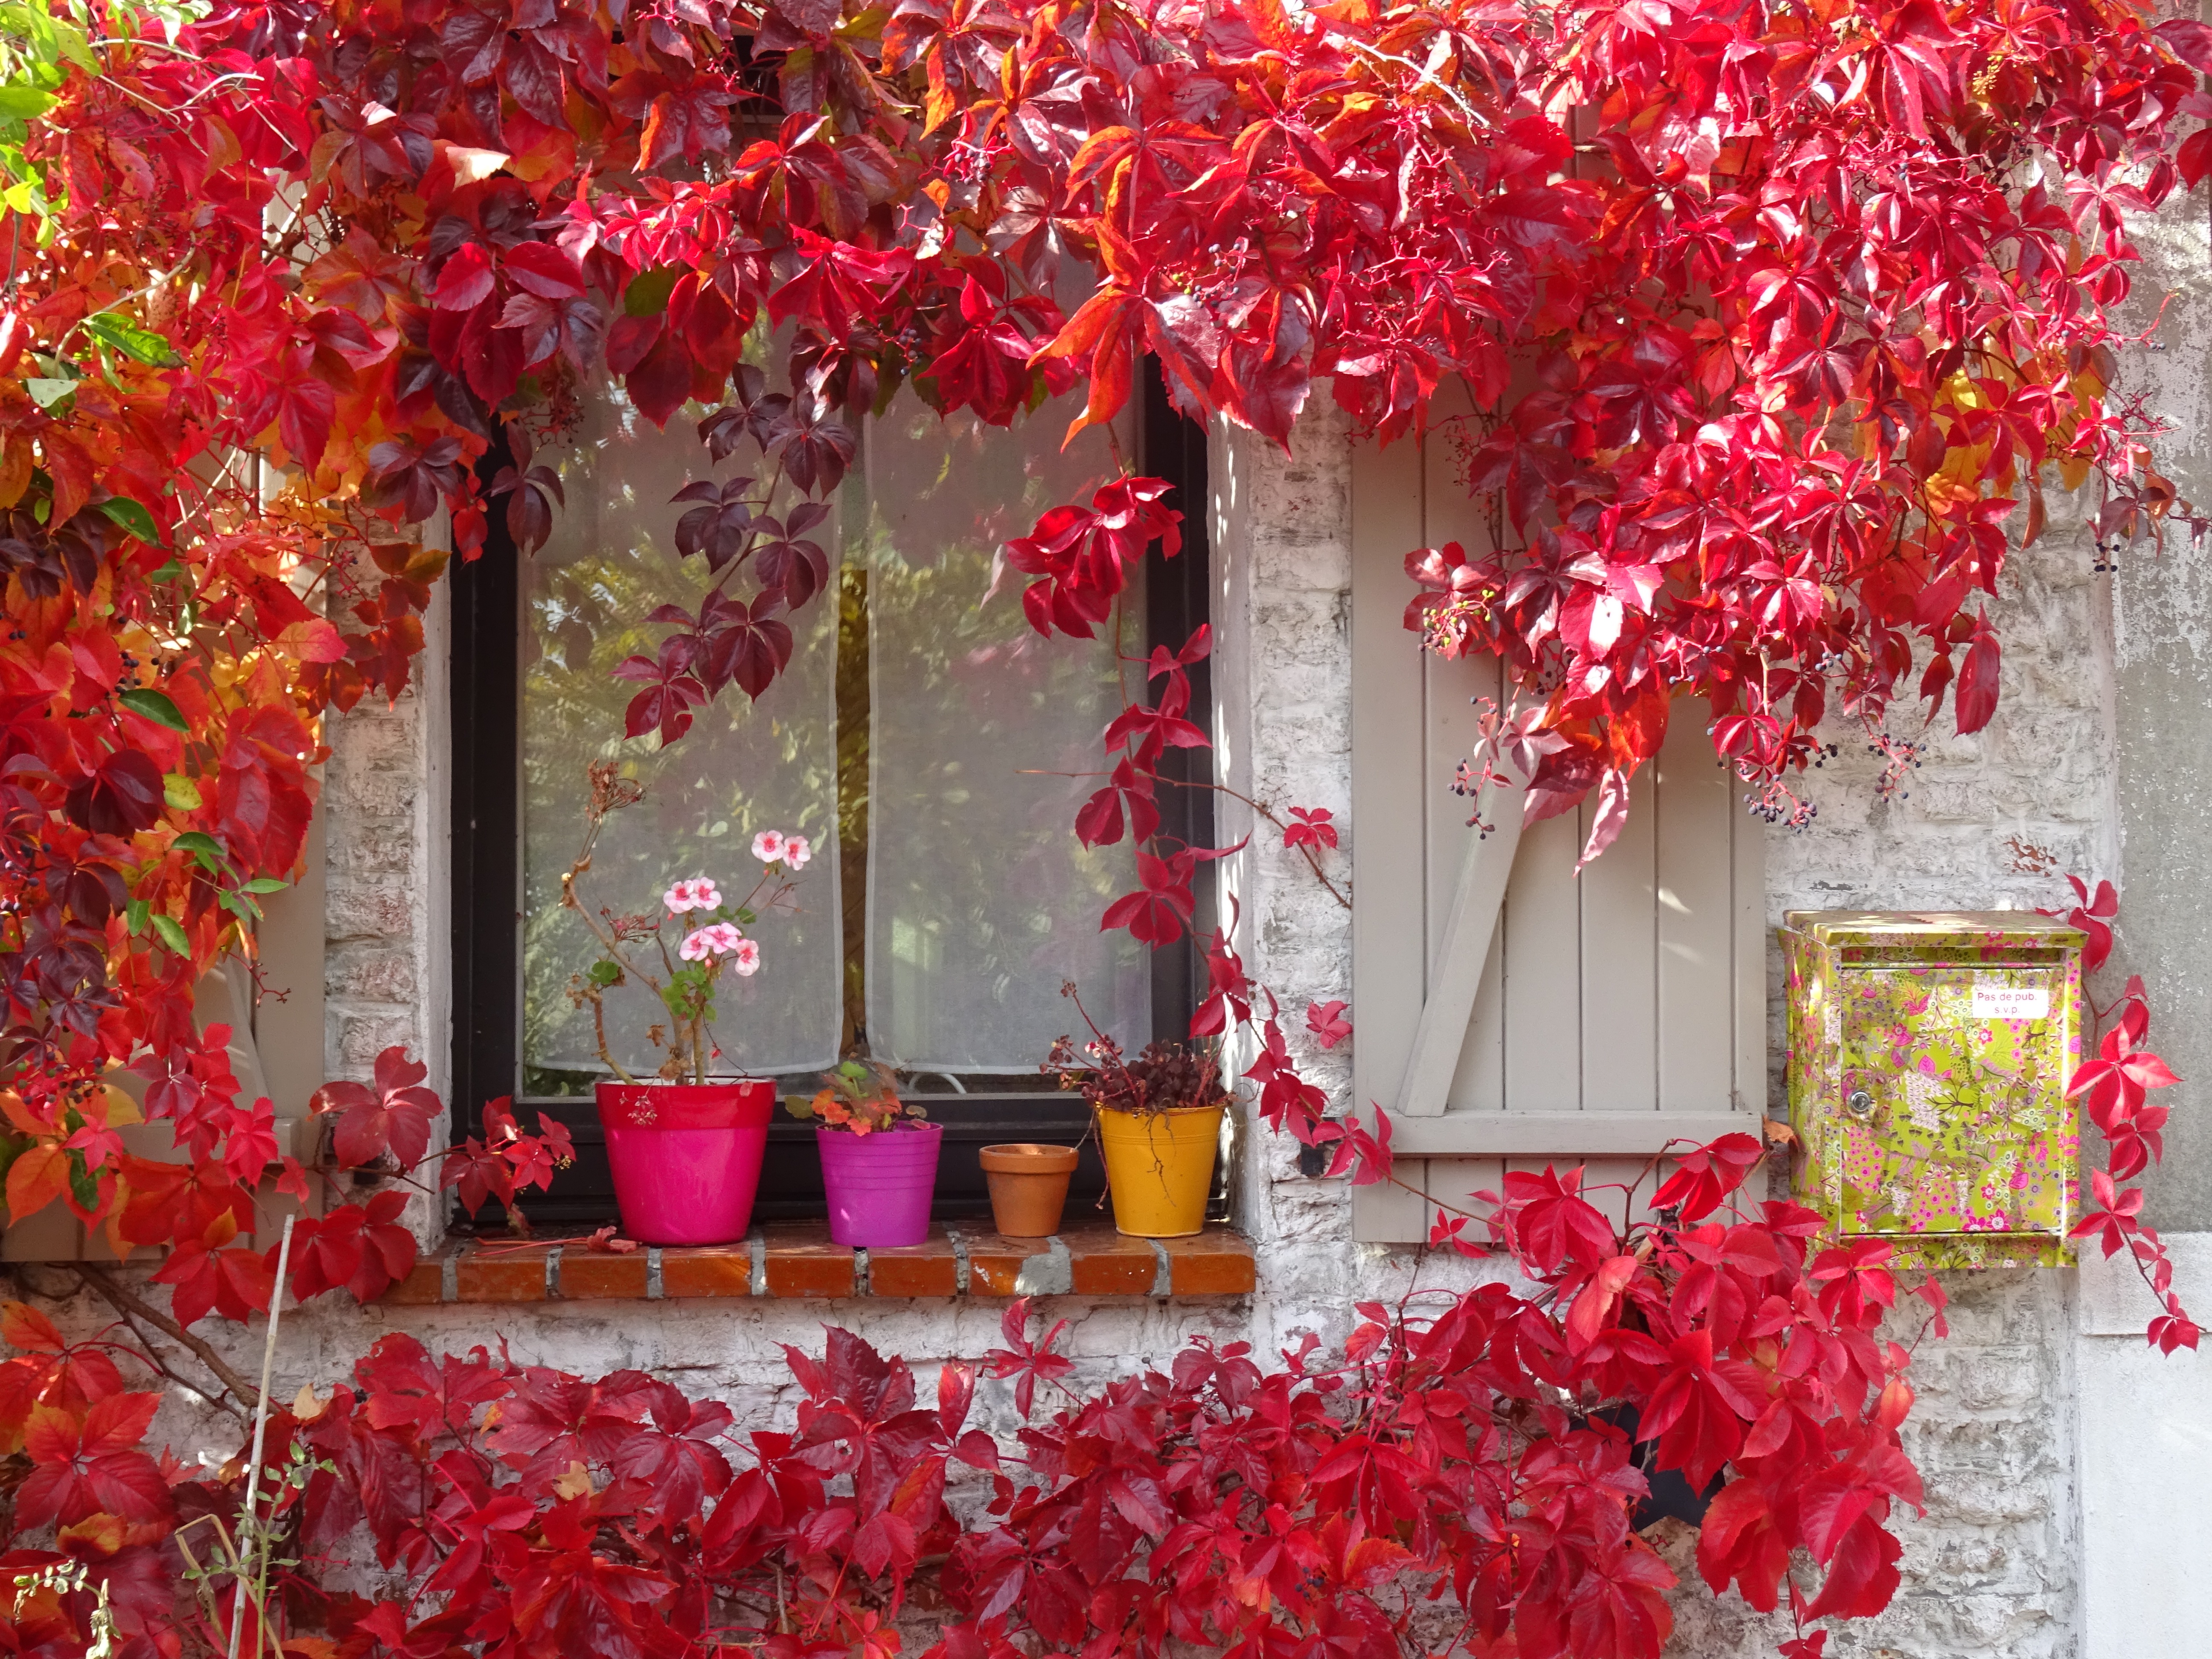
tree, plant, house, flower, window, red, color, autumn, christmas, season, christmas decoration, old house, shutters, floristry, flowering, flowering plant, chinese new year, floral design, centrepiece, woody plant, land plant, flower arranging, shutters open